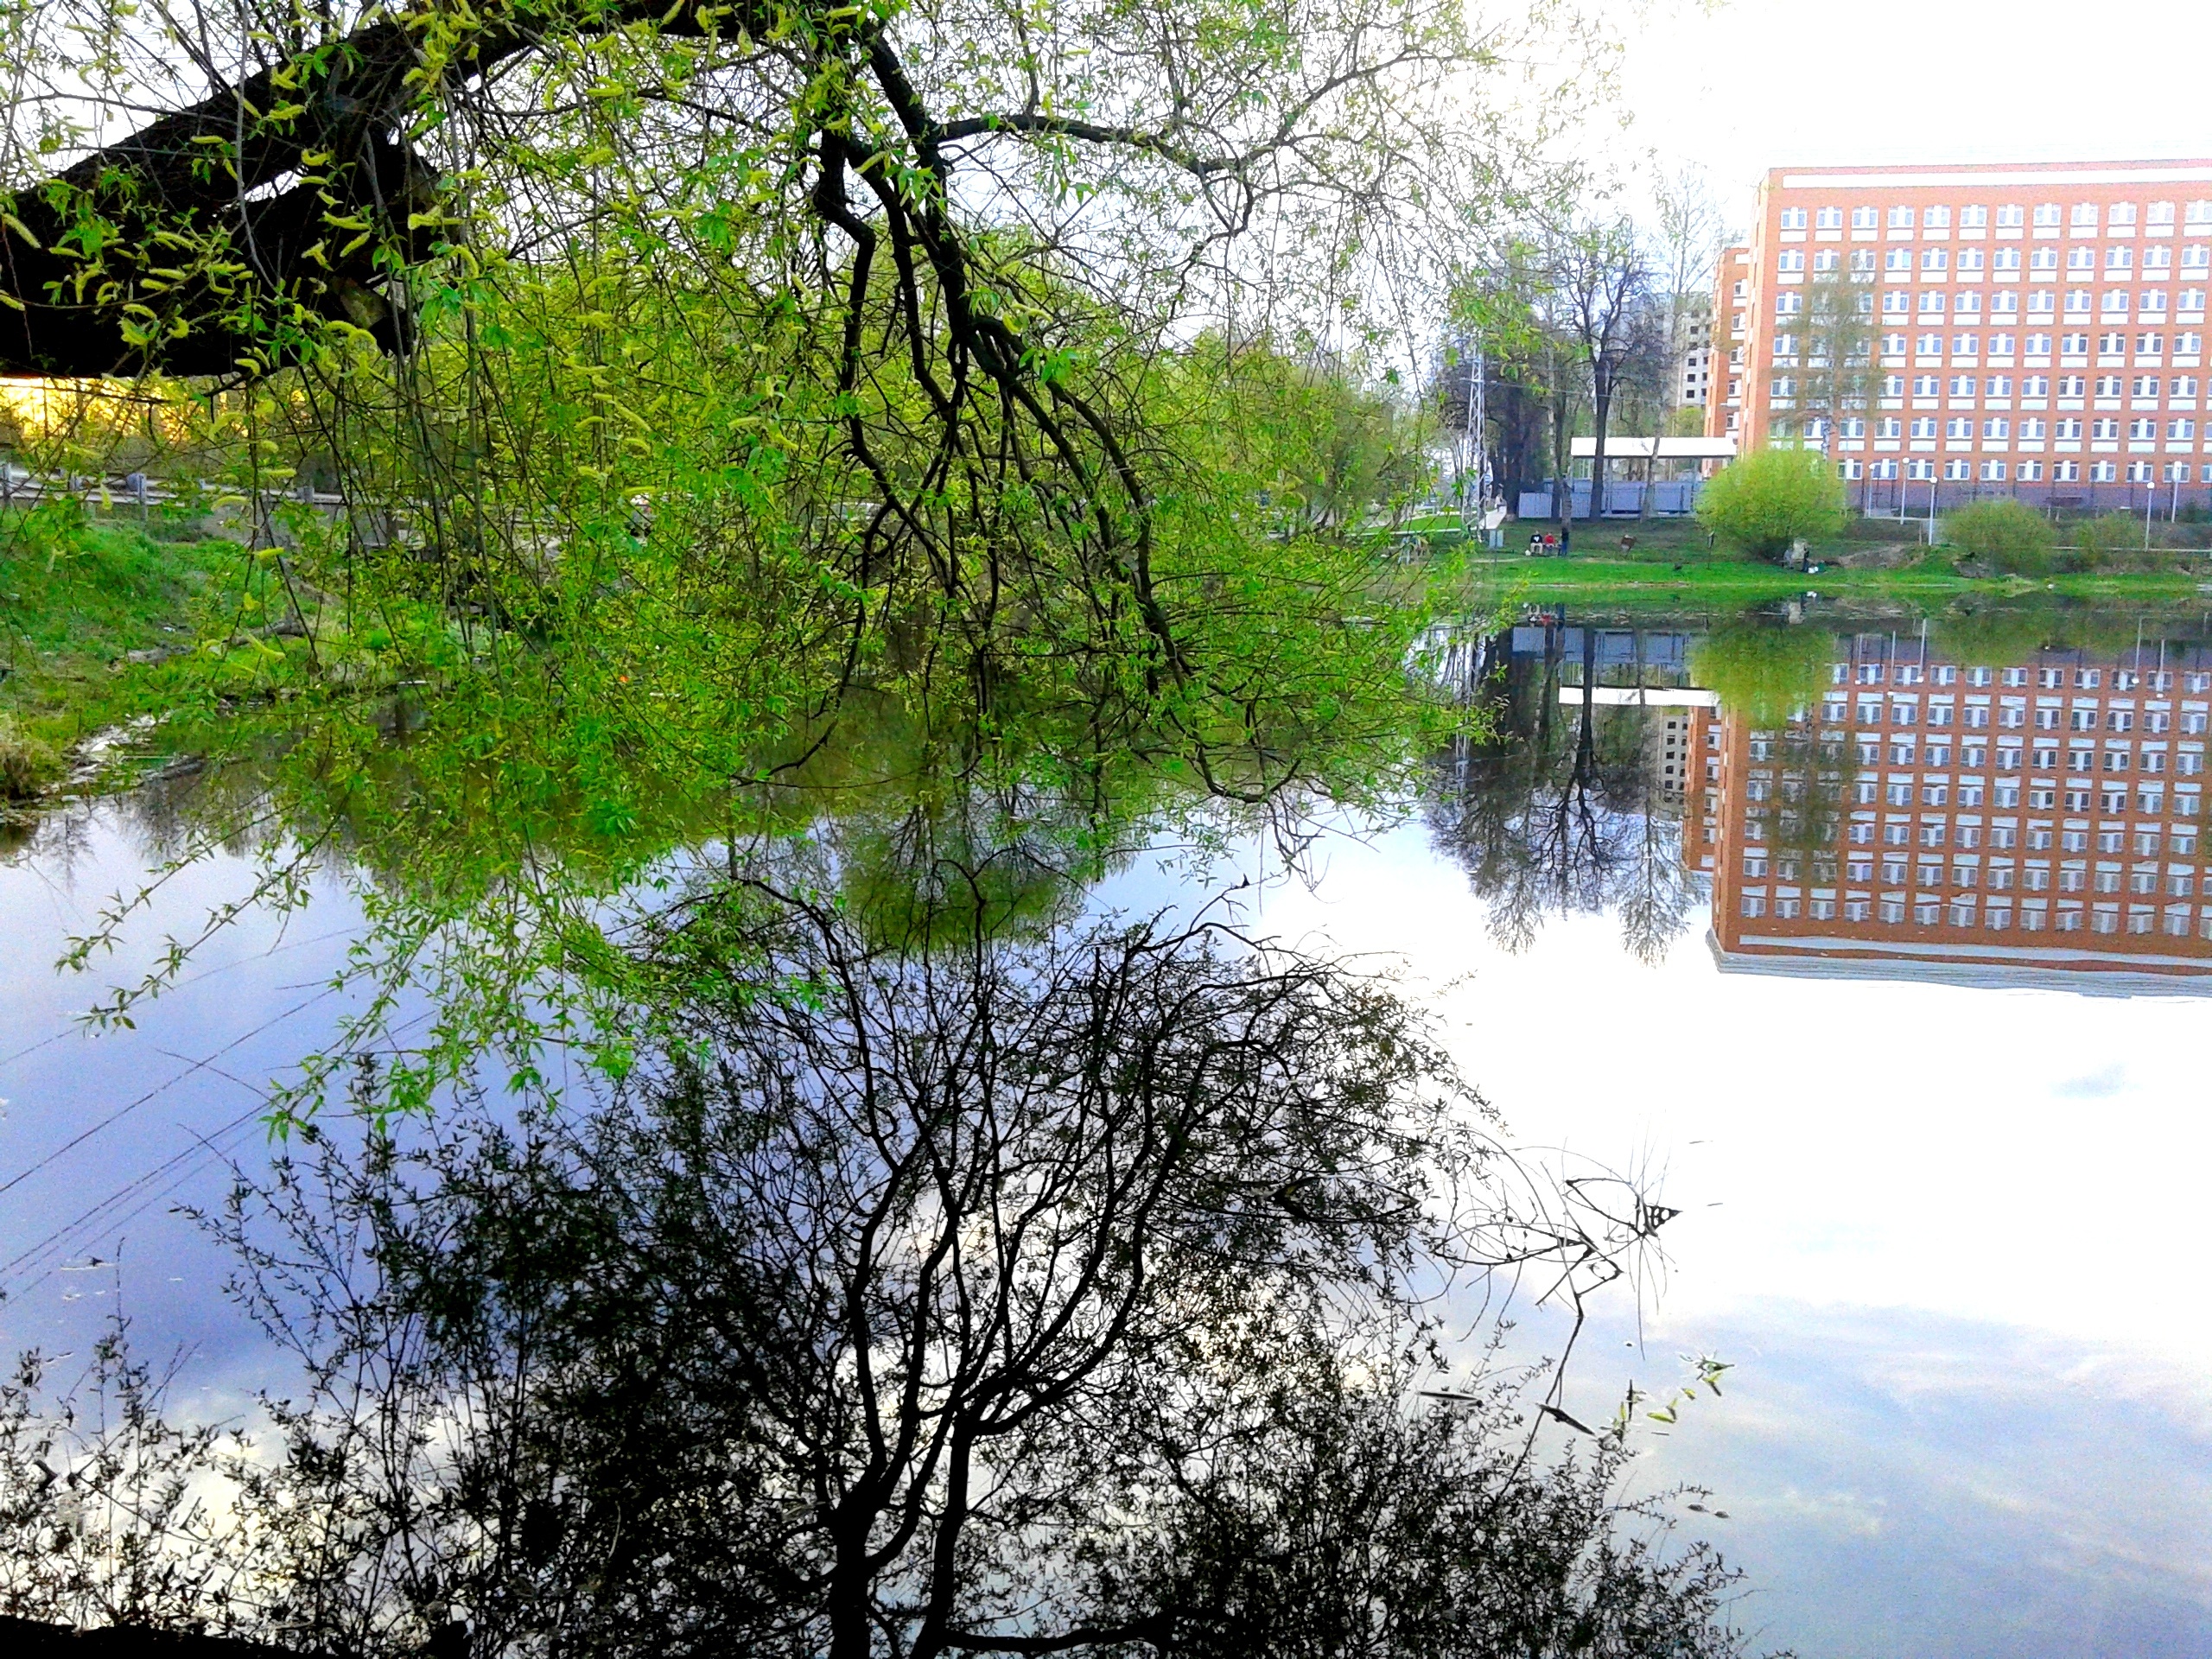
tree, branch, plant, flower, river, pond, garden, waterway, woody plant